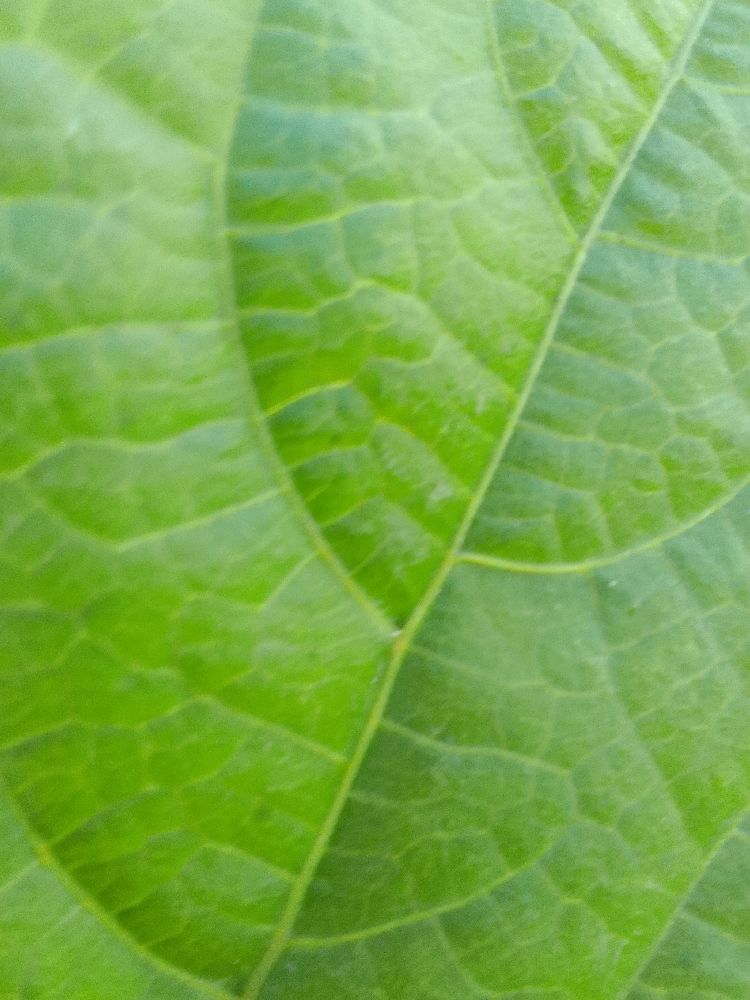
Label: healthy